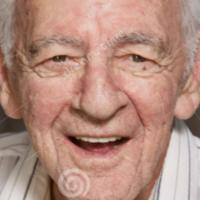
Age group: age 80 +